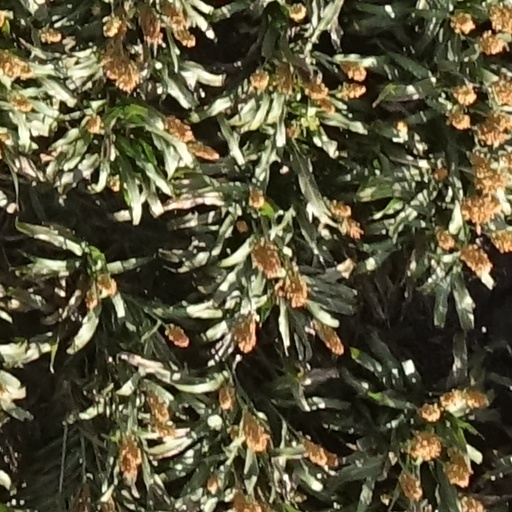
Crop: sorghum